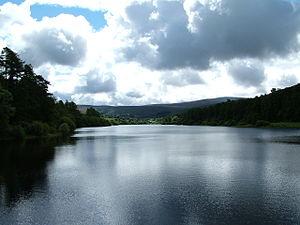
L’Ouragan Charley est la troisième tempête tropicale à être nommée, le deuxième ouragan et le système tropical ayant causé le plus de dégâts matériels de la saison cyclonique 1986 en Atlantique nord. Charley a débuté comme un cyclone subtropical le 13 août le long de la Floride. Après s'être dirigé vers les côtes de la Caroline du sud, le système est devenu en une dépression tropicale et s'est intensifié jusqu’à devenir une tempête tropicale le 15 août. Charley a plus tard obtenu le statut d'ouragan avant de se déplacer le long de la côte est de la Caroline du Nord. Il a ensuite progressivement diminué d'intensité sur l'Atlantique nord et est devenu un cyclone extra-tropical le 20 août. Les restes de Charley sont restés identifiables plus d'une semaine, ont traversé l'Atlantique, frappé les îles Britanniques et se sont dissipés le 30 août sur le nord-est de l'Europe.